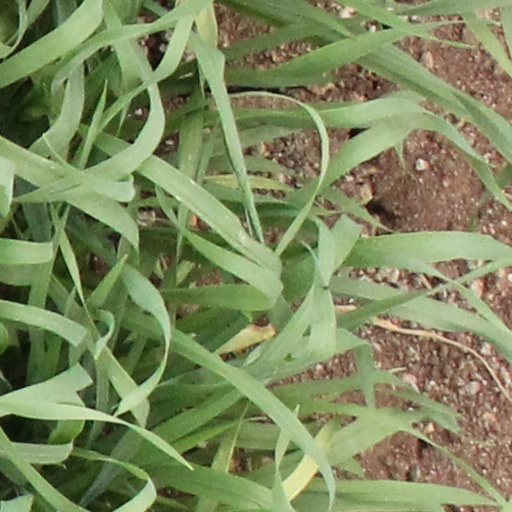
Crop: wheat